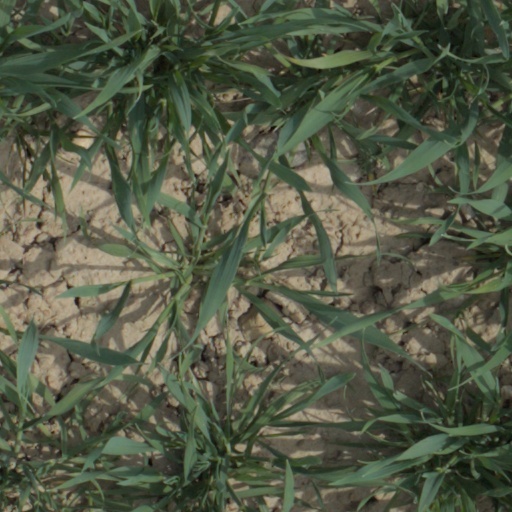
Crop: wheat